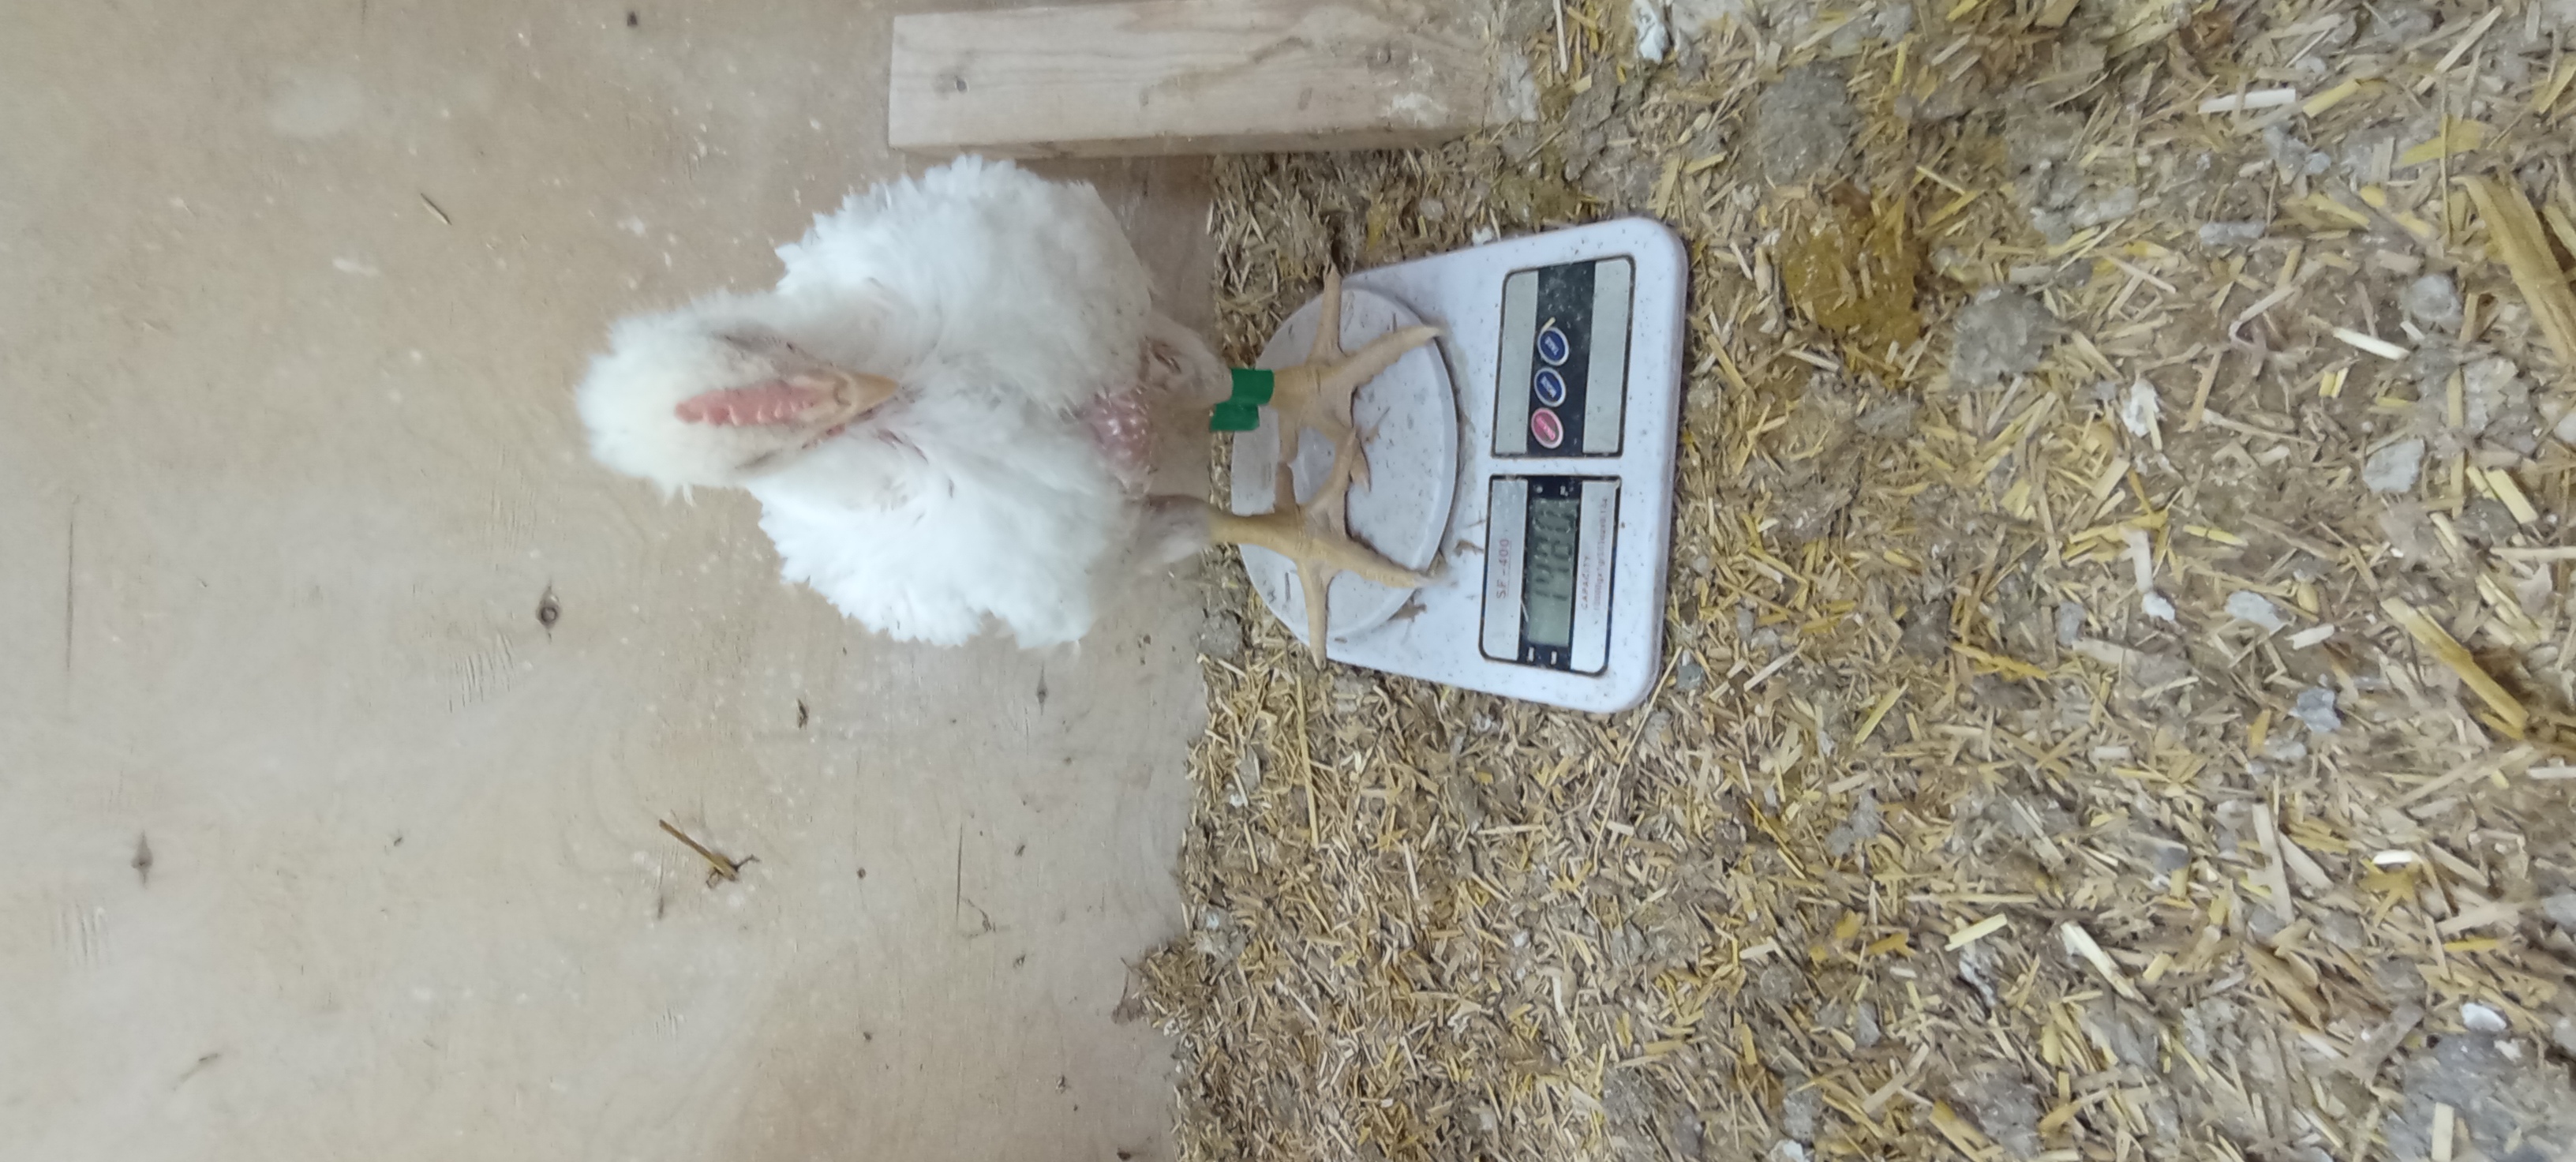
Weight: 1484 g